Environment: real
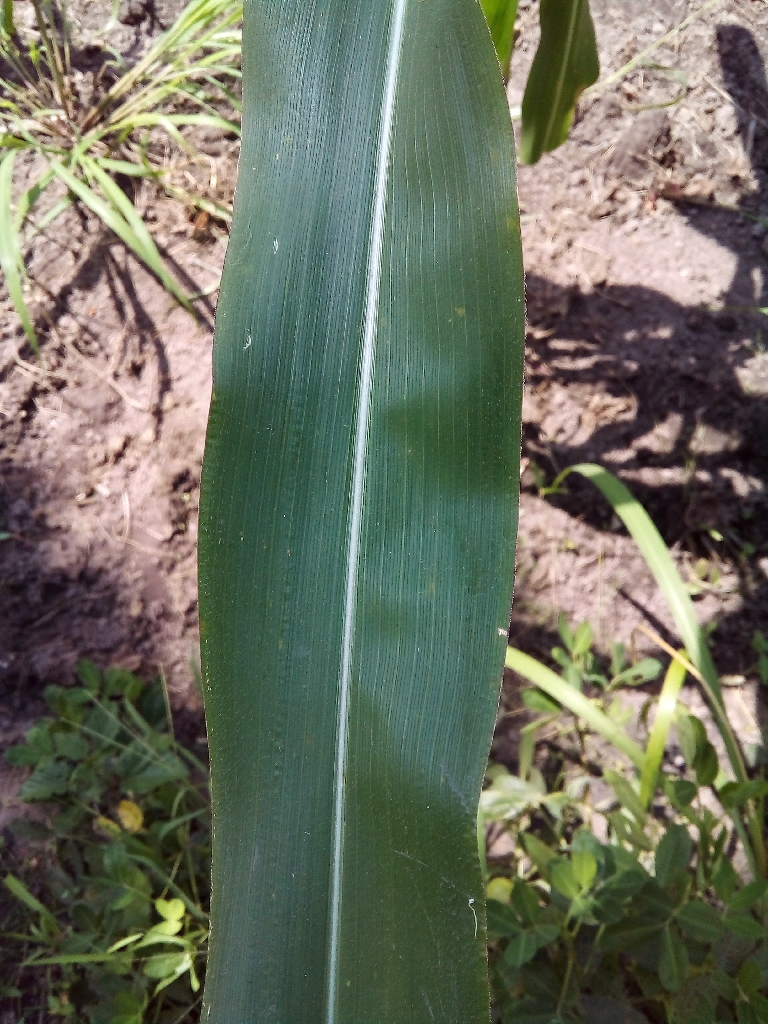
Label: healthy